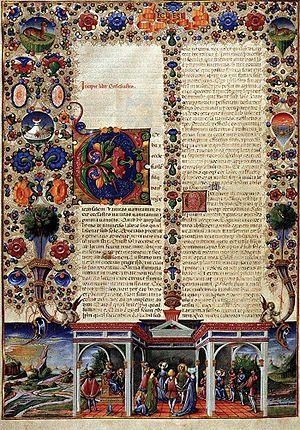
Taddeo Crivelli, est un peintre italien enlumineur de la première Renaissance actif entre 1451 et 1479.